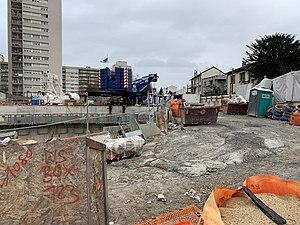
Chantier de construction de la station de métro La Dhuys, Rosny-sous-Bois.
La Dhuys est le nom provisoire d'une future station de la ligne 11 du métro de Paris.